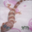
Label: lizard